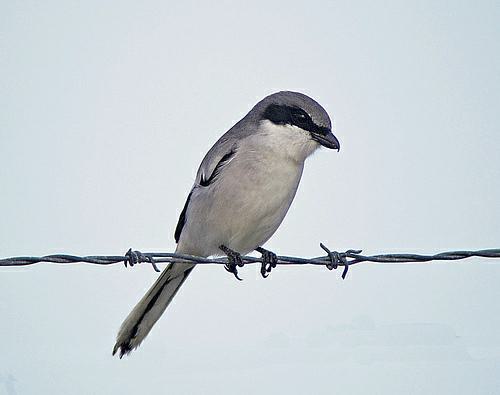
A photo of a loggerhead shrike